Shadow World Master Atlas

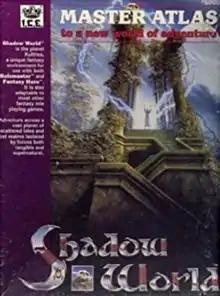
Cover art by Terry Roberts, 1989

Shadow World Master Atlas is a supplement published by Iron Crown Enterprises (I.C.E.) in 1989 for the fantasy role-playing game "Rolemaster".